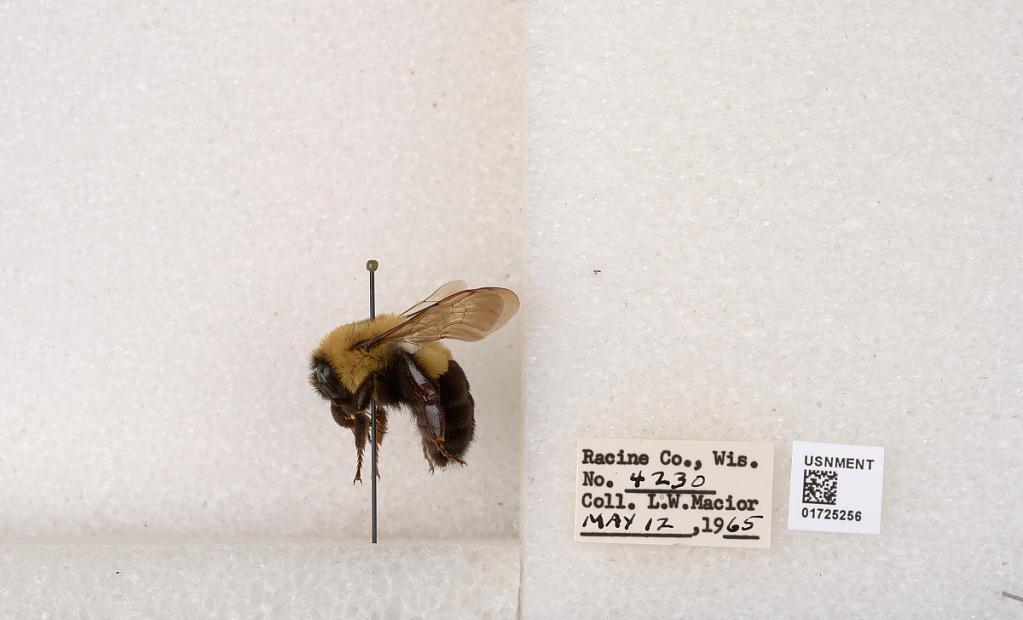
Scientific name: Bombus impatiens Cresson
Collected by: L. Macior
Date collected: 1965-5-12
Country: United States
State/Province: Wisconsin
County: Racine
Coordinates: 42.7299, -87.8123